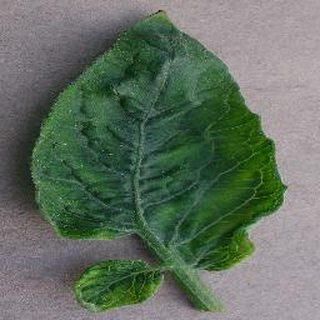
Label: tomato_yellow_leaf_curl_virus